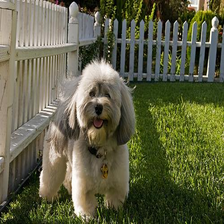
Species: dog
Breed: havanese